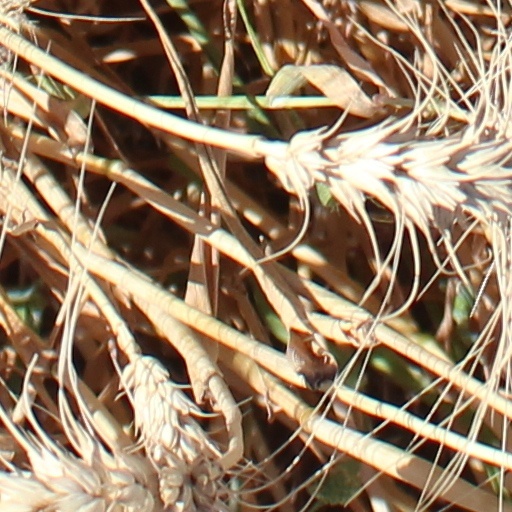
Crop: wheat